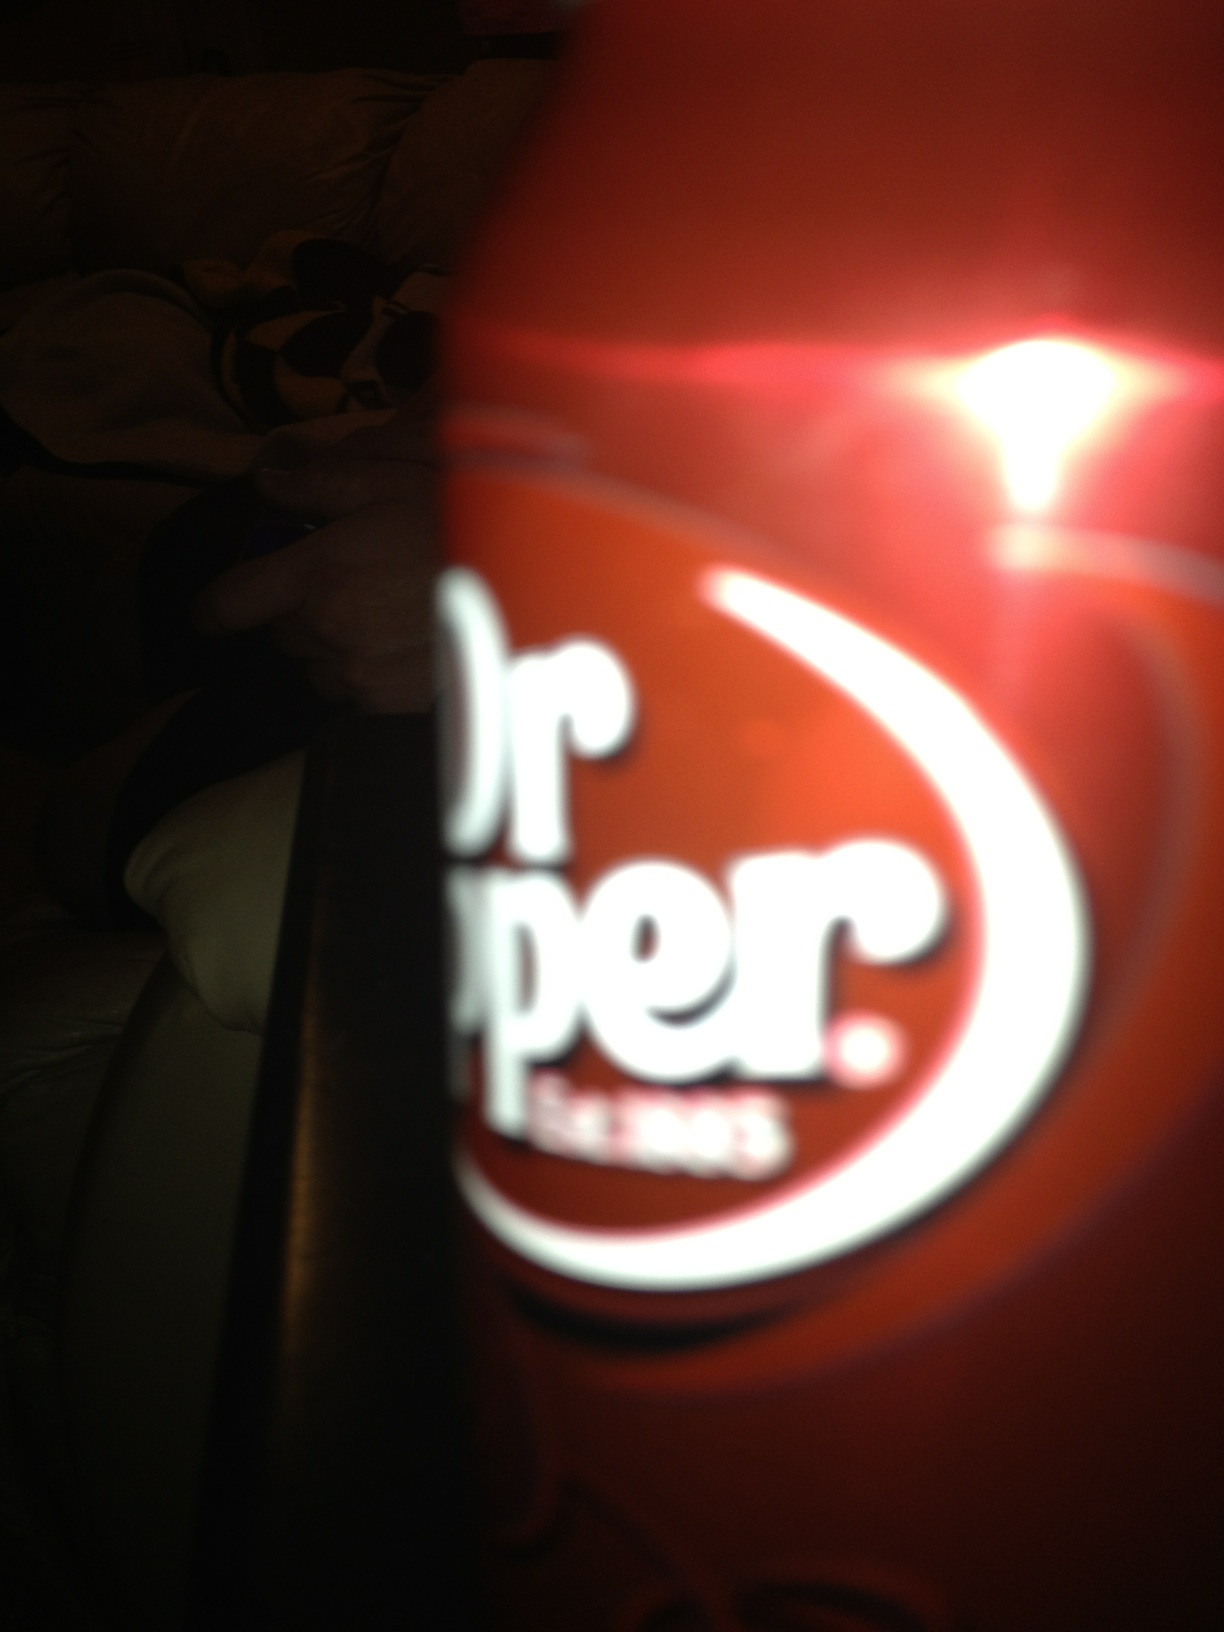Question: What kind of soda is this?
Answer: dr pepper